C. K. Williams

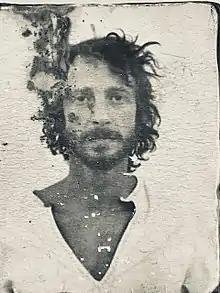
C.K. Williams passport ID photo taken on Greek island of Patmos in 1973

After graduating from Penn, he stayed in Philadelphia. His circle of friends included artists, carpenters, poets, a sociologist, photographers, musicians and film makers. He spent time with young architects who worked for Louis Kahn, and later wrote: "I realized that my image of the artist's calling had come almost entirely from Kahn: he was absolutely devoted to his craft, and expected the same dedication from everyone else." He published his first book, "Lies", in 1969.